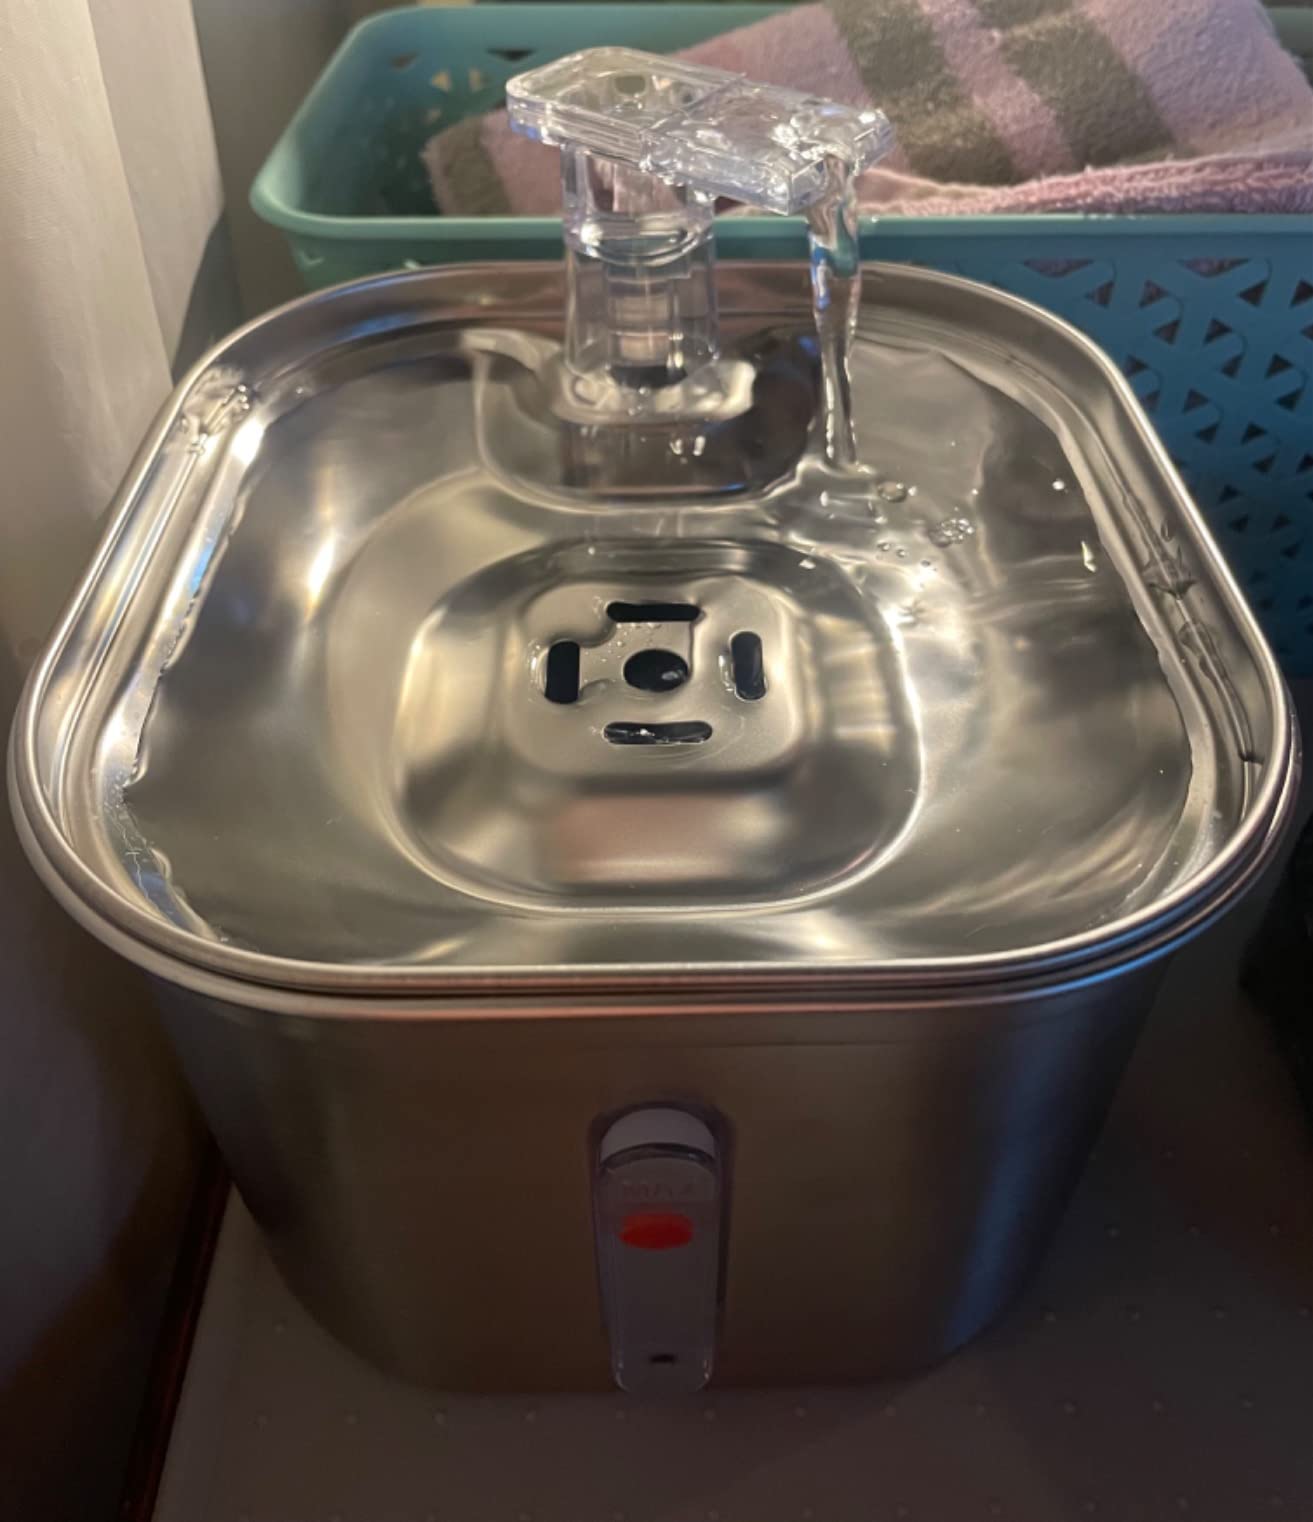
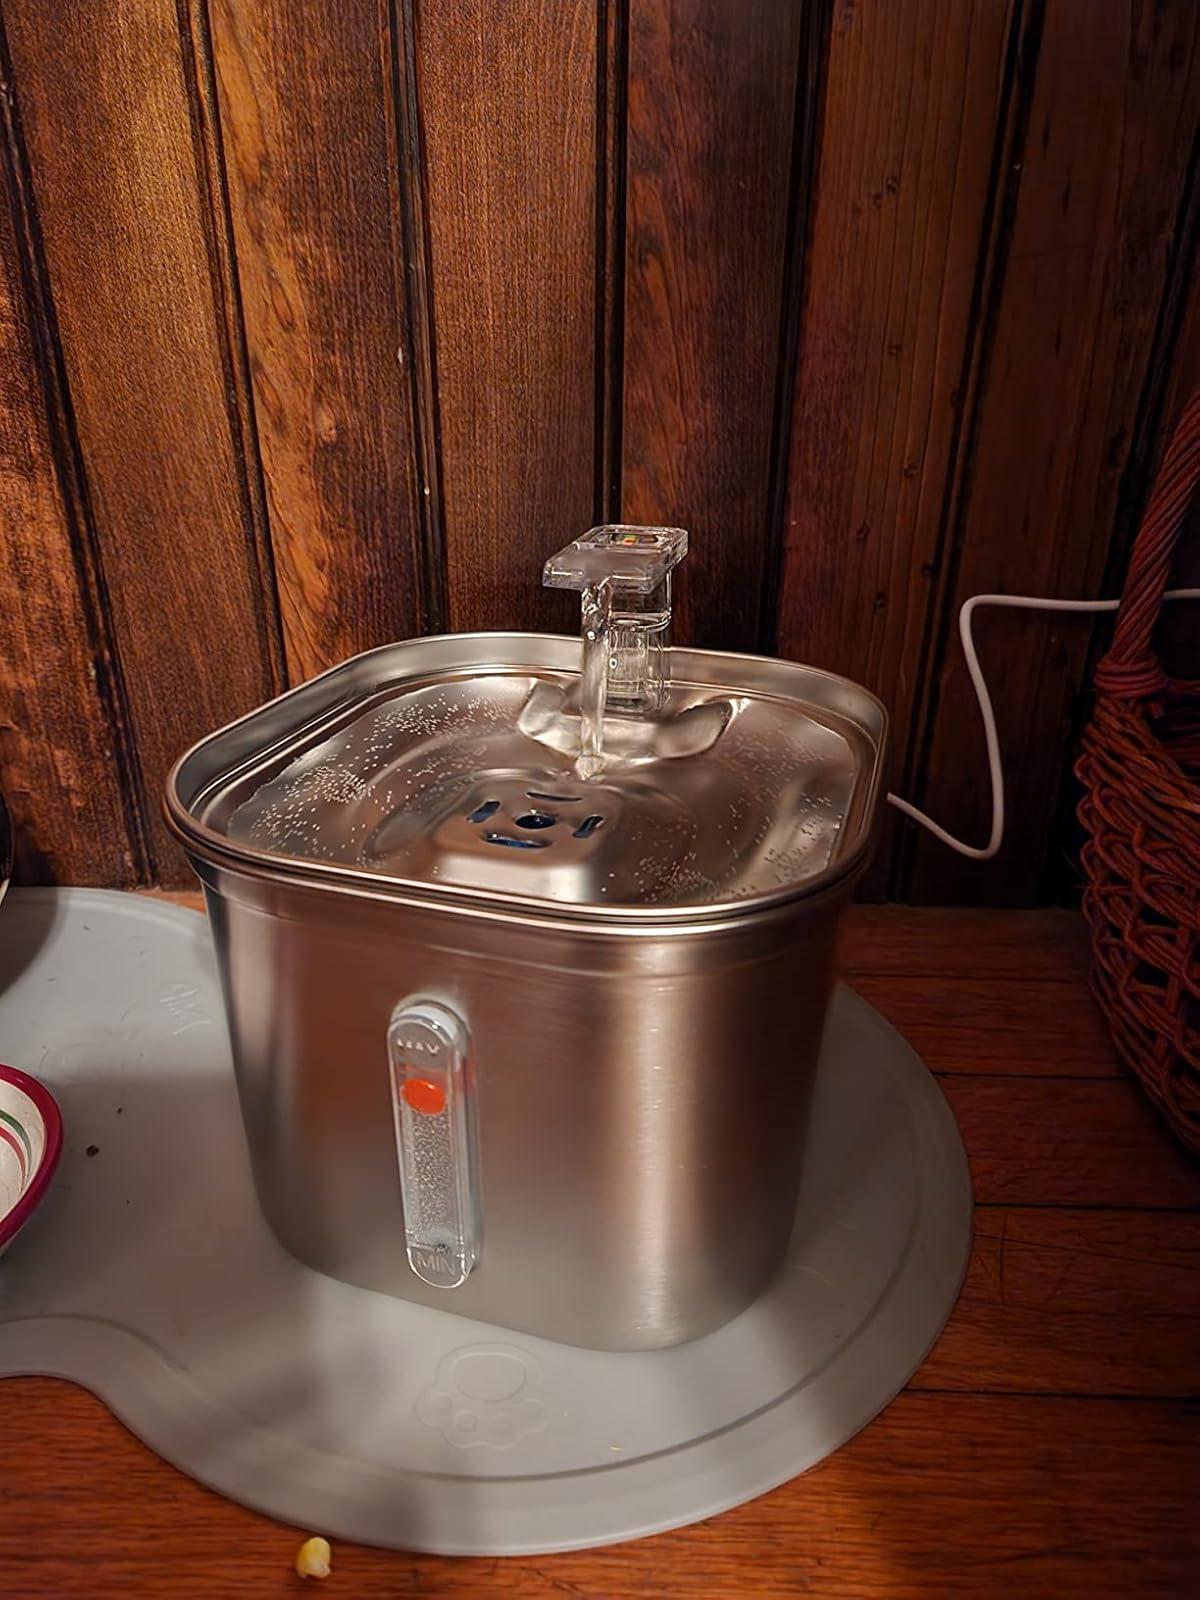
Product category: items_bowl
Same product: yes